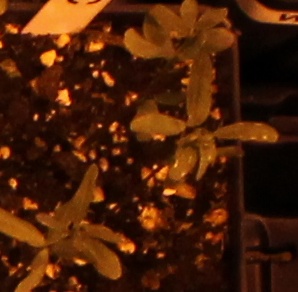
Label: Lentil